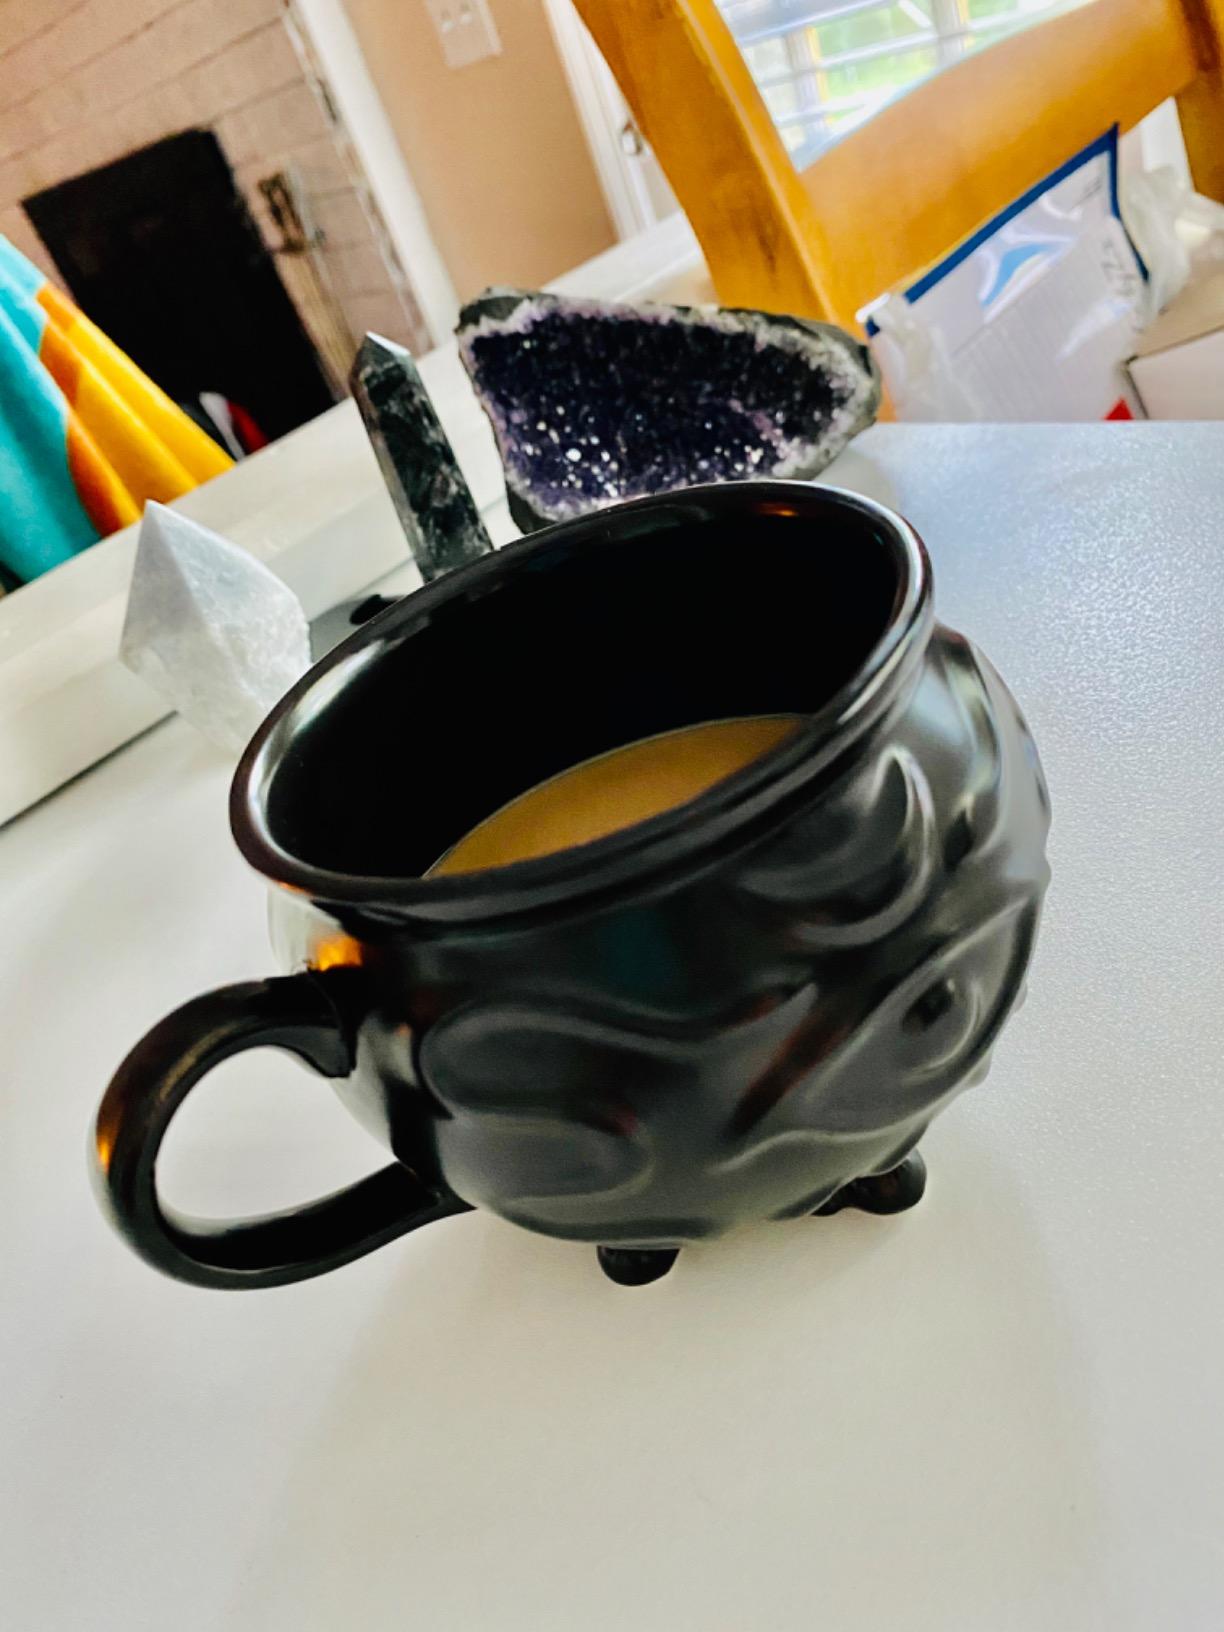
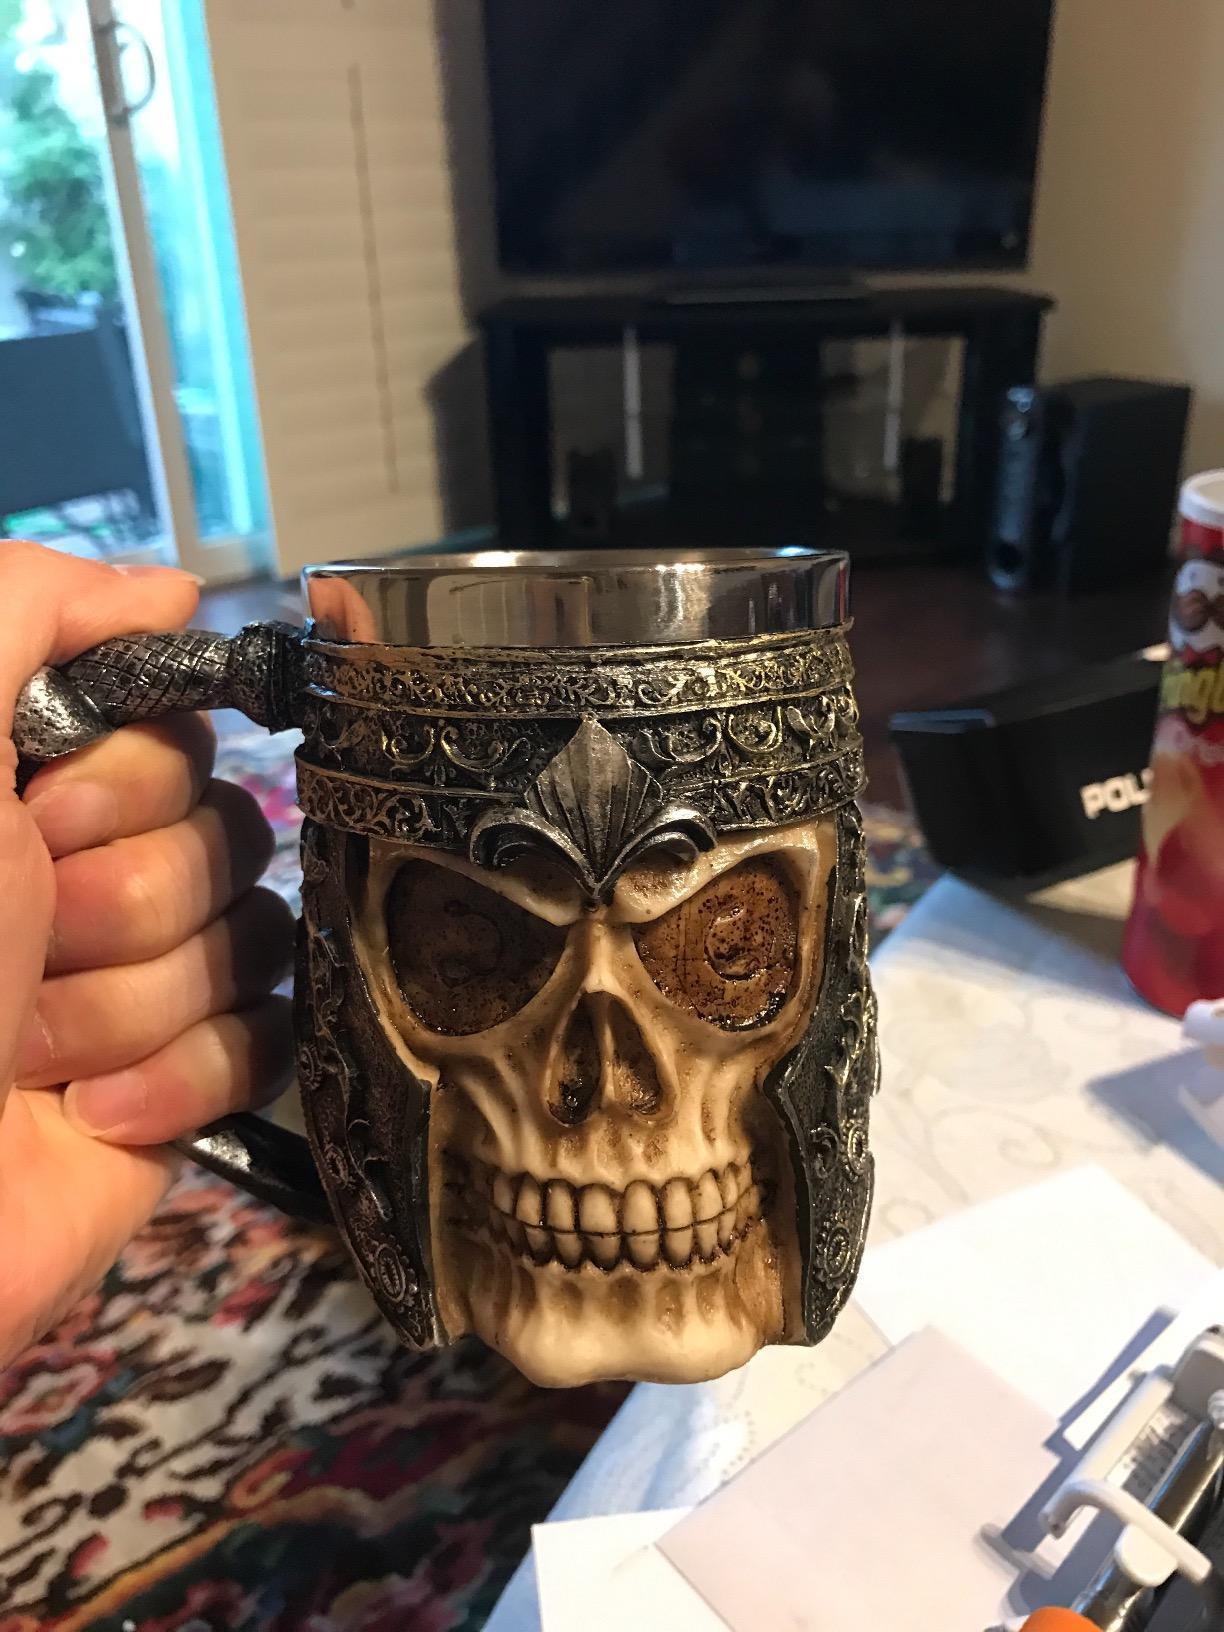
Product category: items_mug
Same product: no